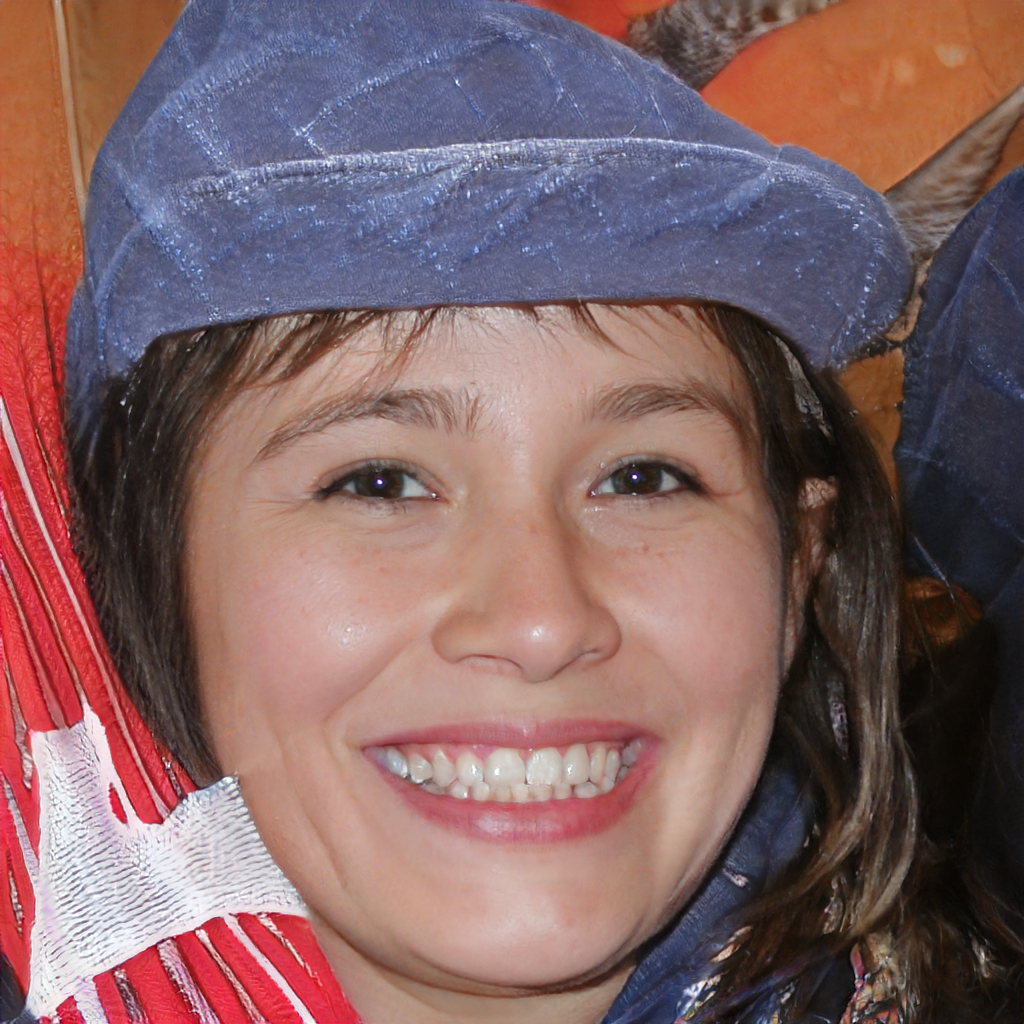
Gender: Female